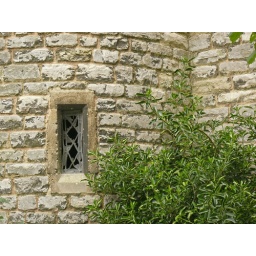
Broken window in curved stone wall.